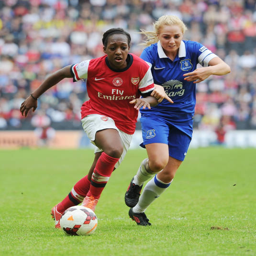
football player breaks past athlete during the match .